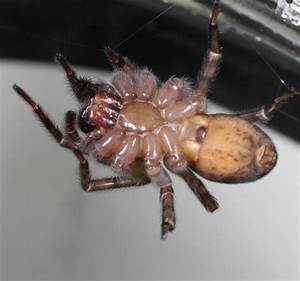
Label: spider